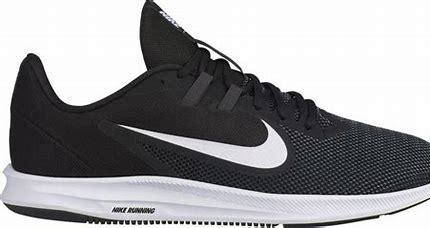
Brand: Nike
Model: Downshifter 9